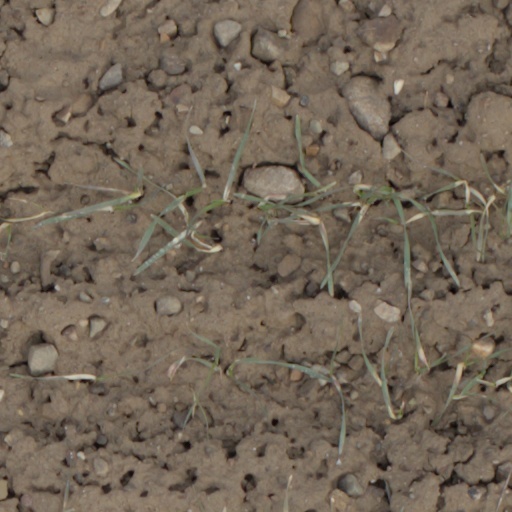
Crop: wheat